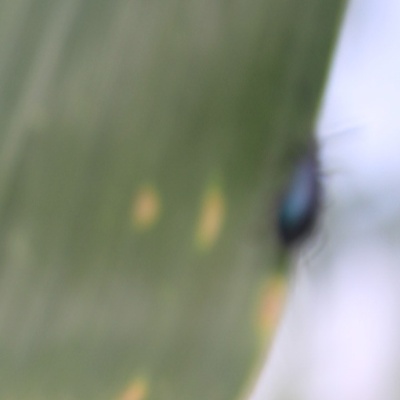
Crop: Maize
Condition: leaf beetle